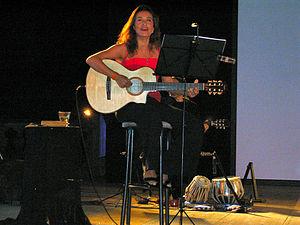
Grazia Di Michele est un auteur-compositeur-interprète italien.